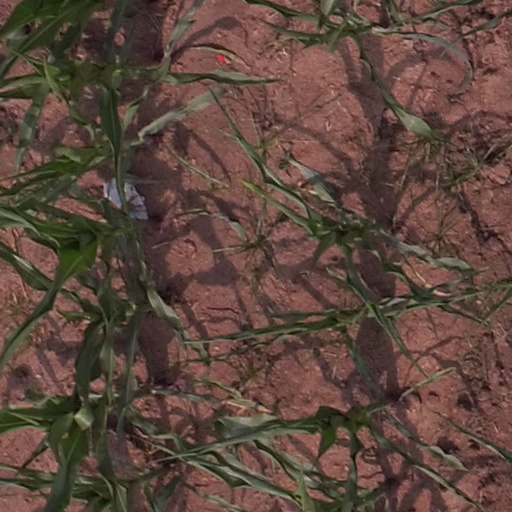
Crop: maize; corn